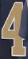
Number: 4